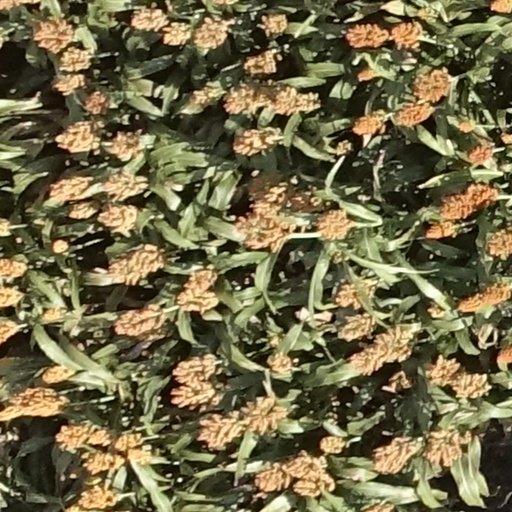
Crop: sorghum